St. Joseph's Church, Riga

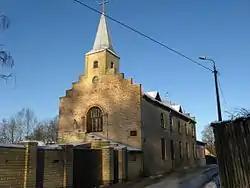
St. Joseph's Church in 2008

St. Joseph's Church is a catholic church in Riga, the capital of Latvia. The church is situated at the address 12/14 Embūte Street.